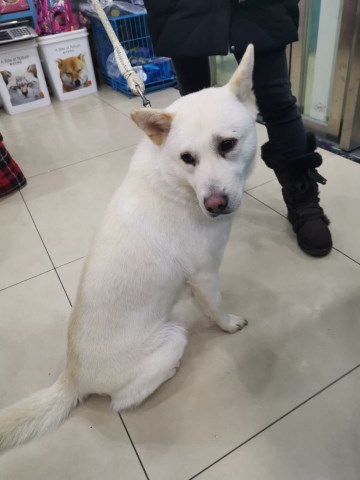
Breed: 1043-n000001-Shiba_Dog